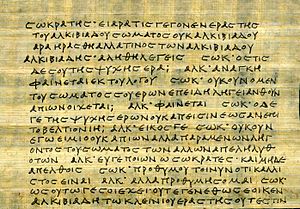
Græsk litteratur
Et papyrus-fragment af Platons Alkibiades I
Den græske litteratur er en af verdens ældste. Det græske skriftsprog har en dokumenteret historie på 3.500 år – den længste af alle indoeuropæiske sprog – og den tidligste bevarede egentlige litteratur er skrevet ved indgangen til Antikken, omkring 800 f.Kr.: det drejer sig om Homers episke digte Iliaden og Odysseen. Dette markerede indgangen til den græske litteraturs storhedstid, som varede i et halvt årtusind indtil Alexander den Stores tid omkring 300 f.Kr. Men selv om storhedstiden var forbi fortsatte den græske litteratur med at være produktiv og er det stadigvæk; den mest indflydelsesrige græske bog fra efter-klassisk tid – det Nye Testamente – er muligvis også den mest indflydelsesrige overhovedet.